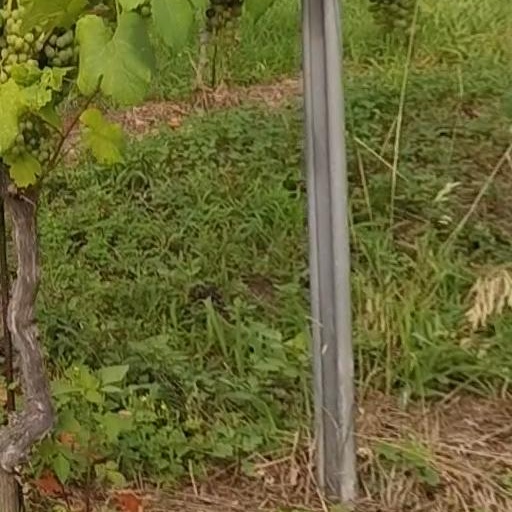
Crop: grape